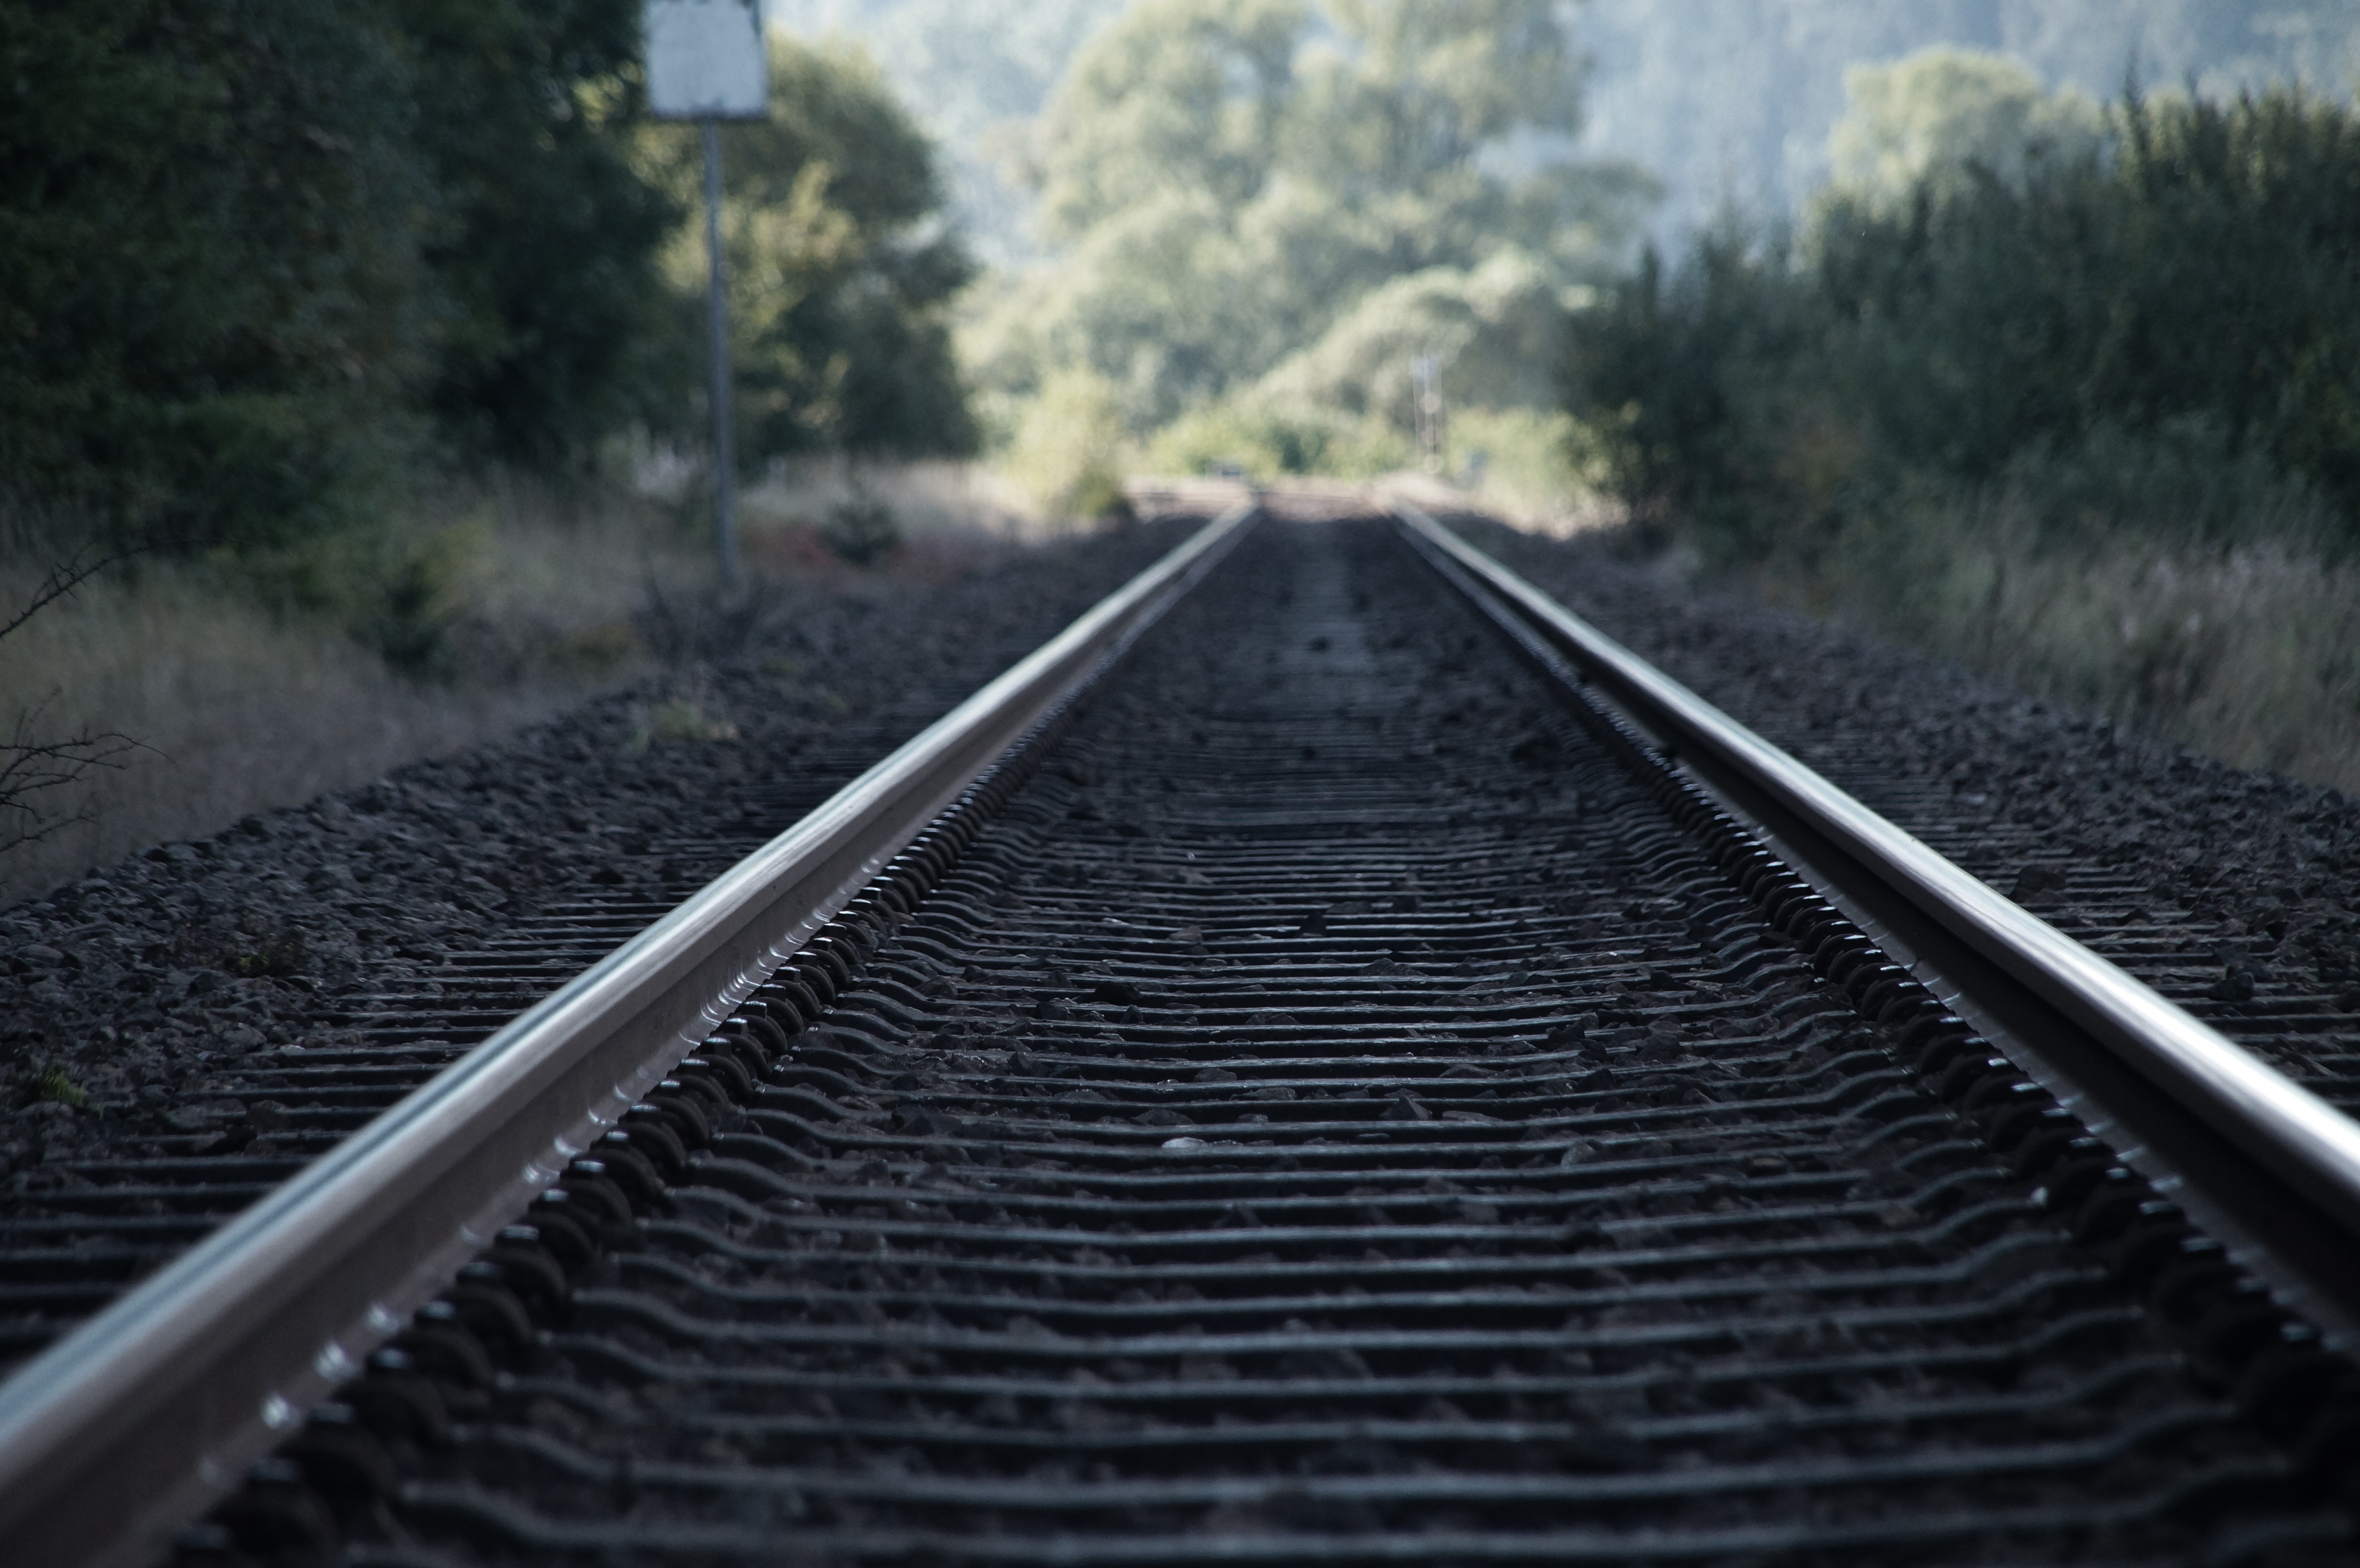
track, railway, road, traffic, highway, old, train, transport, line, vehicle, endless, lane, seemed, rail transport, railway tracks, rail traffic, railway line, railroad tracks, railway rails, track rails